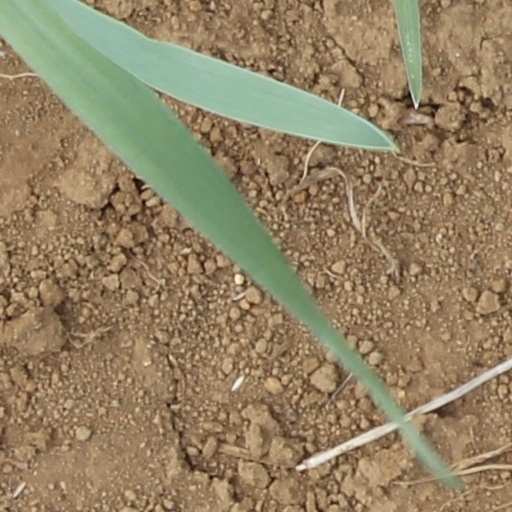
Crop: wheat